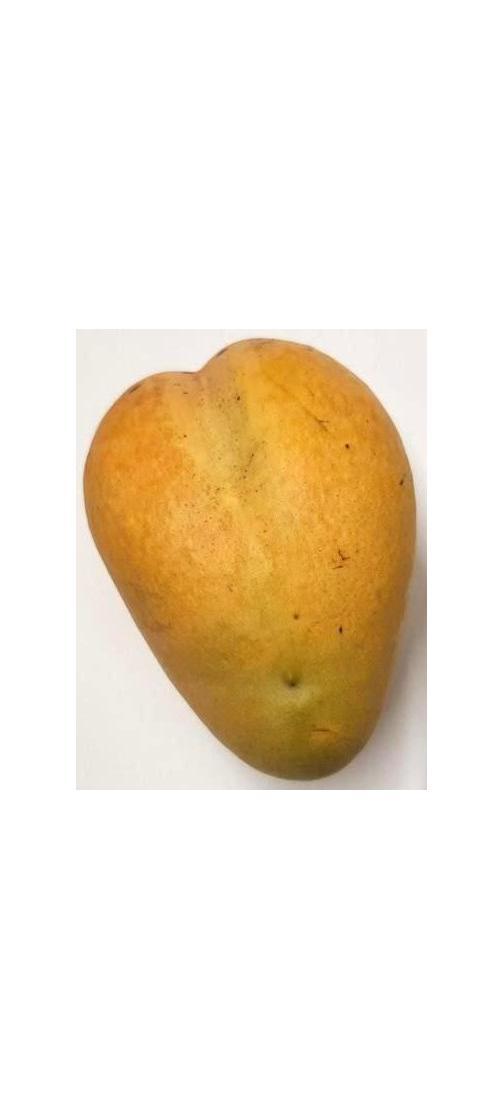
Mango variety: Bari-11